Lydia Field Emmet

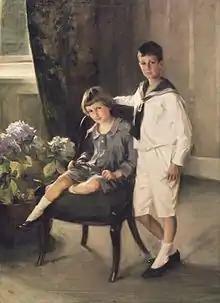
"The Brothers", ca. 1909, Brooklyn Museum

One of Emmet's first artistic achievements came in 1883, at the age of sixteen, when she was commissioned to illustrate Henrietta Christian Wright's children's book "Little Folk in Green".